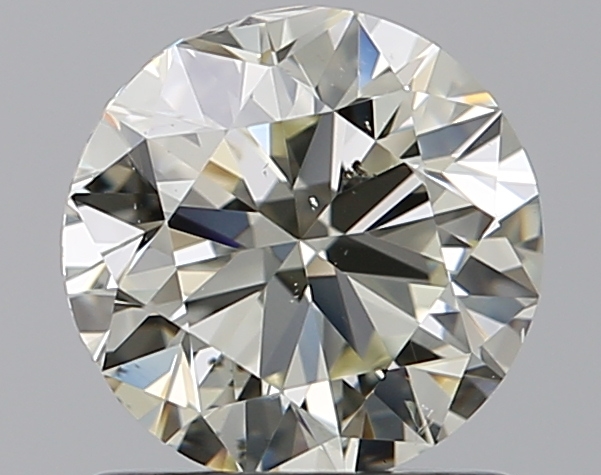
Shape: round
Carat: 1
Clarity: SI2
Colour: M
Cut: VG
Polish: VG
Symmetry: GD
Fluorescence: F
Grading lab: GIA
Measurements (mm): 6.21 x 6.29 x 3.93